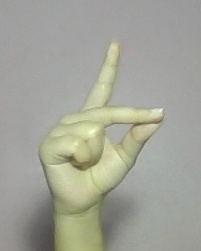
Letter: ta